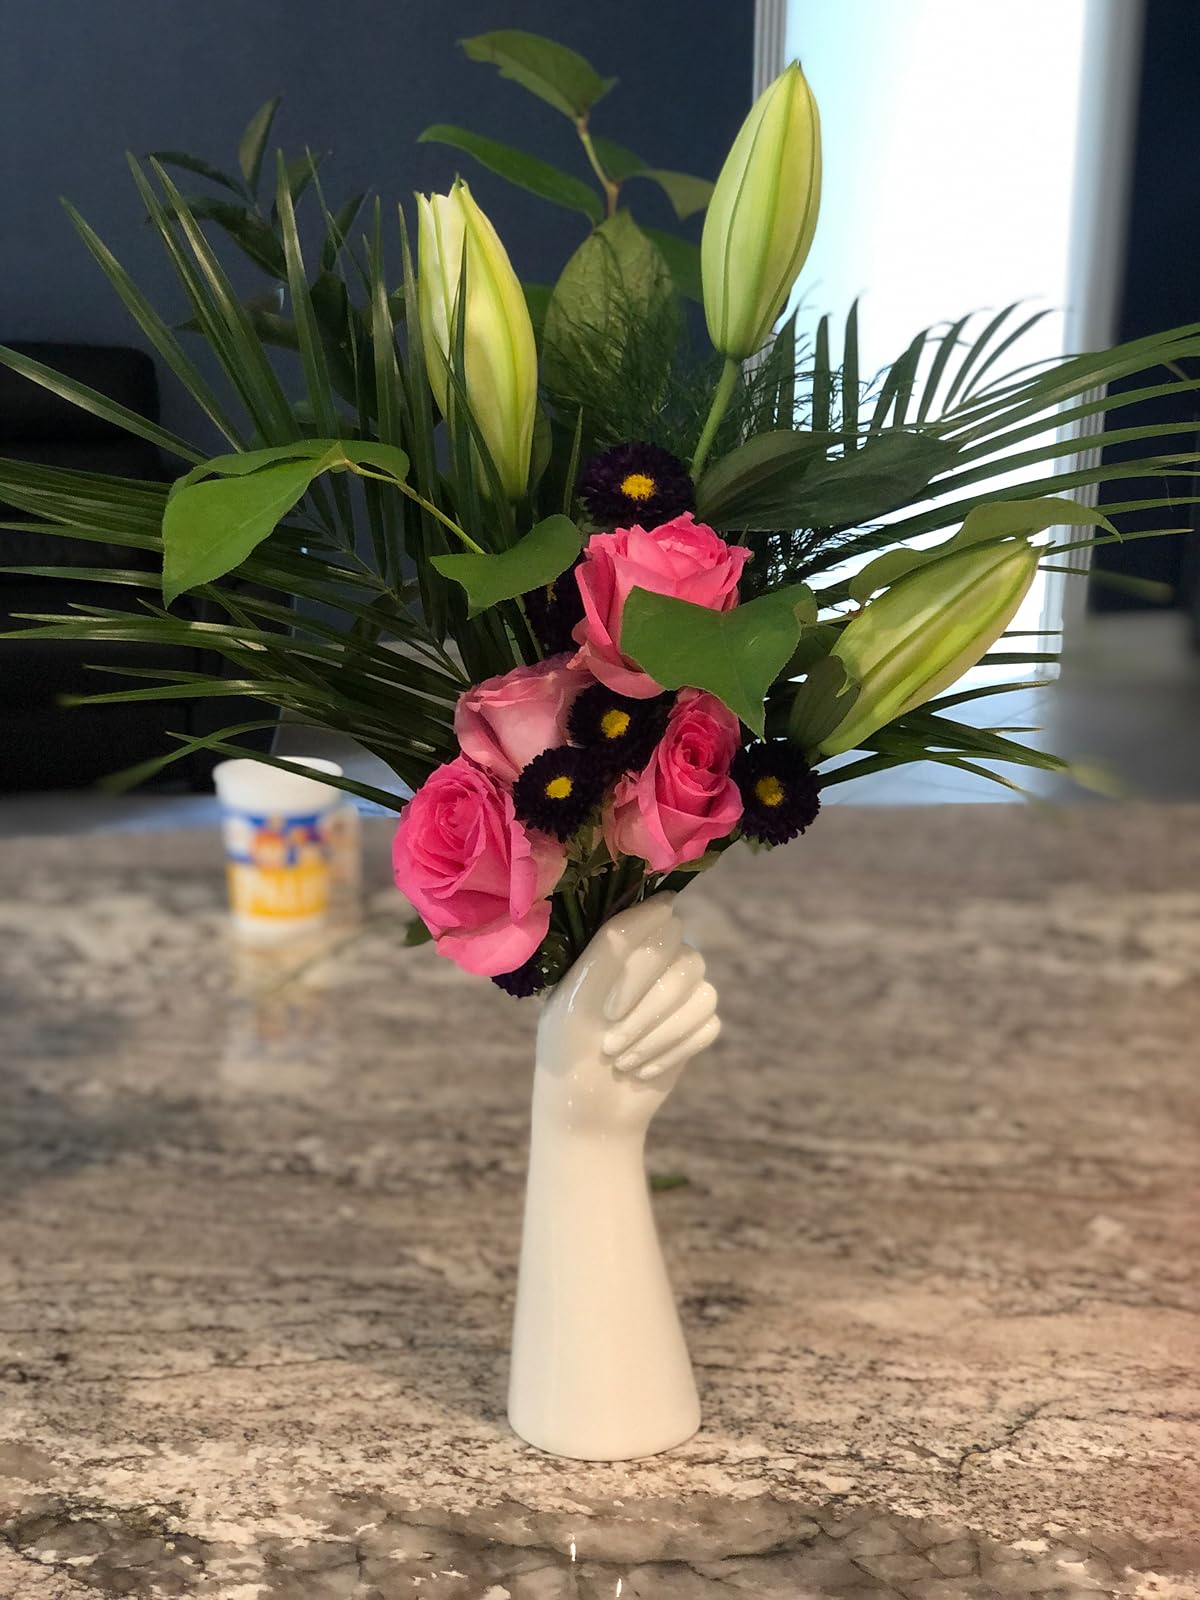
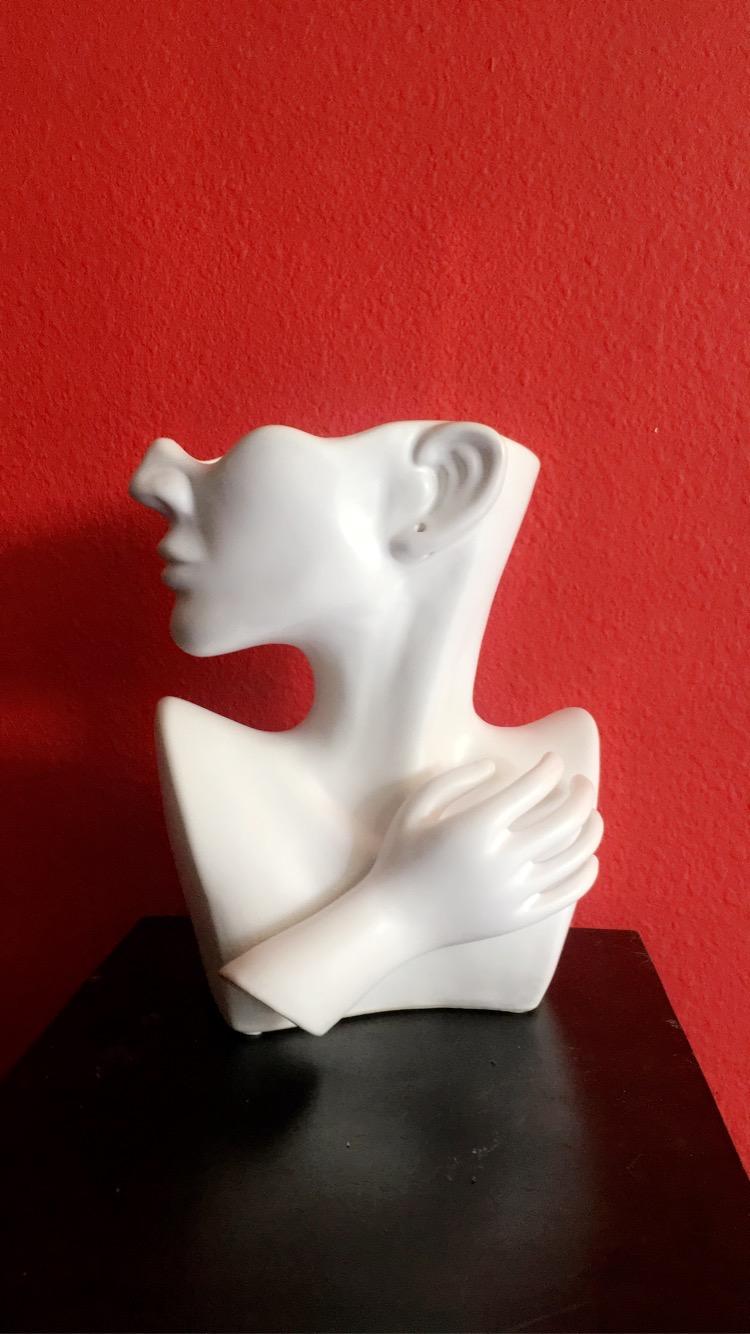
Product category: vase
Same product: no